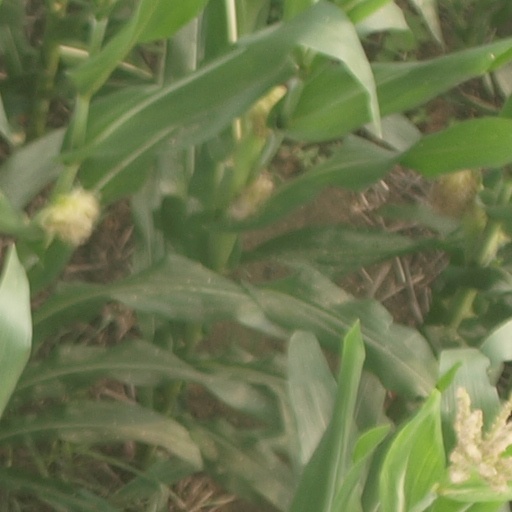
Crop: maize; corn